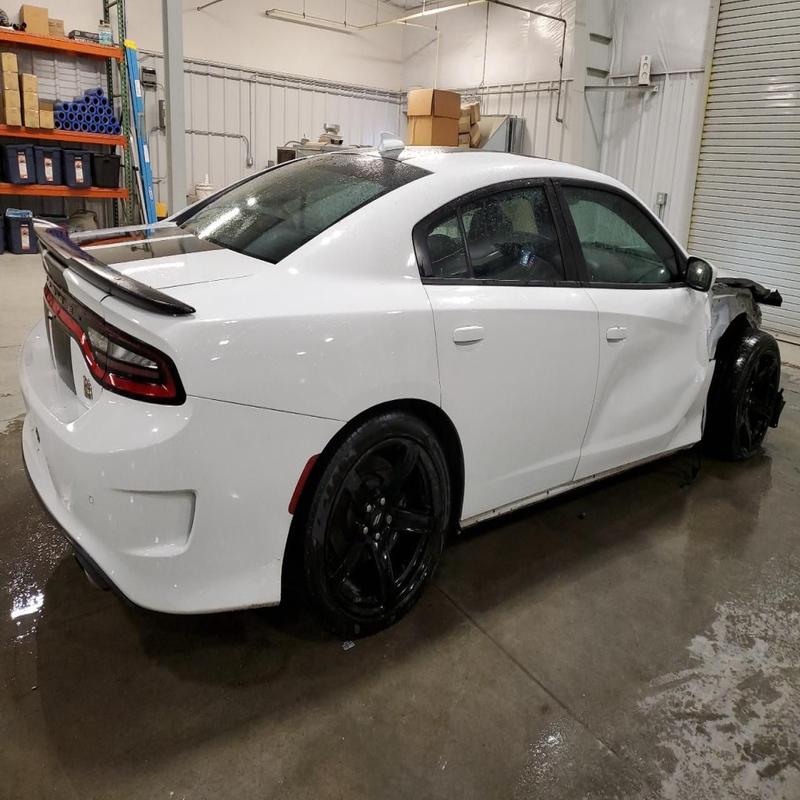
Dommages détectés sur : aile avant droite, porte avant droite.
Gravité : majeur